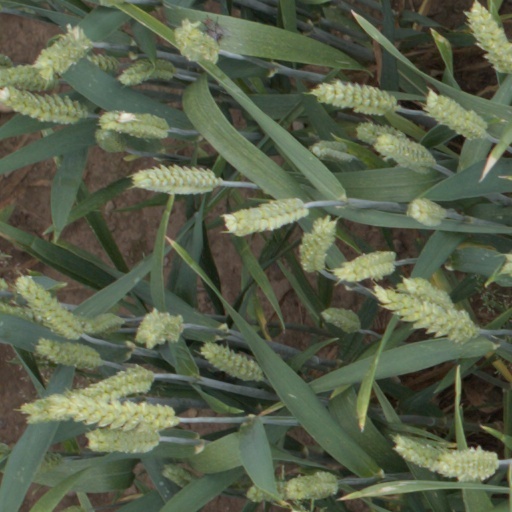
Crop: wheat